John Cotton (minister)

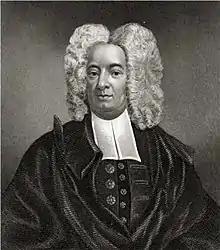
The minister and historian, Cotton Mather, was a grandson of Cotton, and named for him.

One of the major issues that consumed Cotton both before and after the Antinomian Controversy was the government, or polity, of the New England churches. By 1636, he had settled on the form of ecclesiastical organization that became "the way of the New England churches"; six years later, he gave it the name Congregationalism. Cotton's plan involved independent churches governed from within, as opposed to Presbyterianism with a more hierarchical polity, which had many supporters in England. Both systems were an effort to reform the Episcopal polity of the established Church of England.